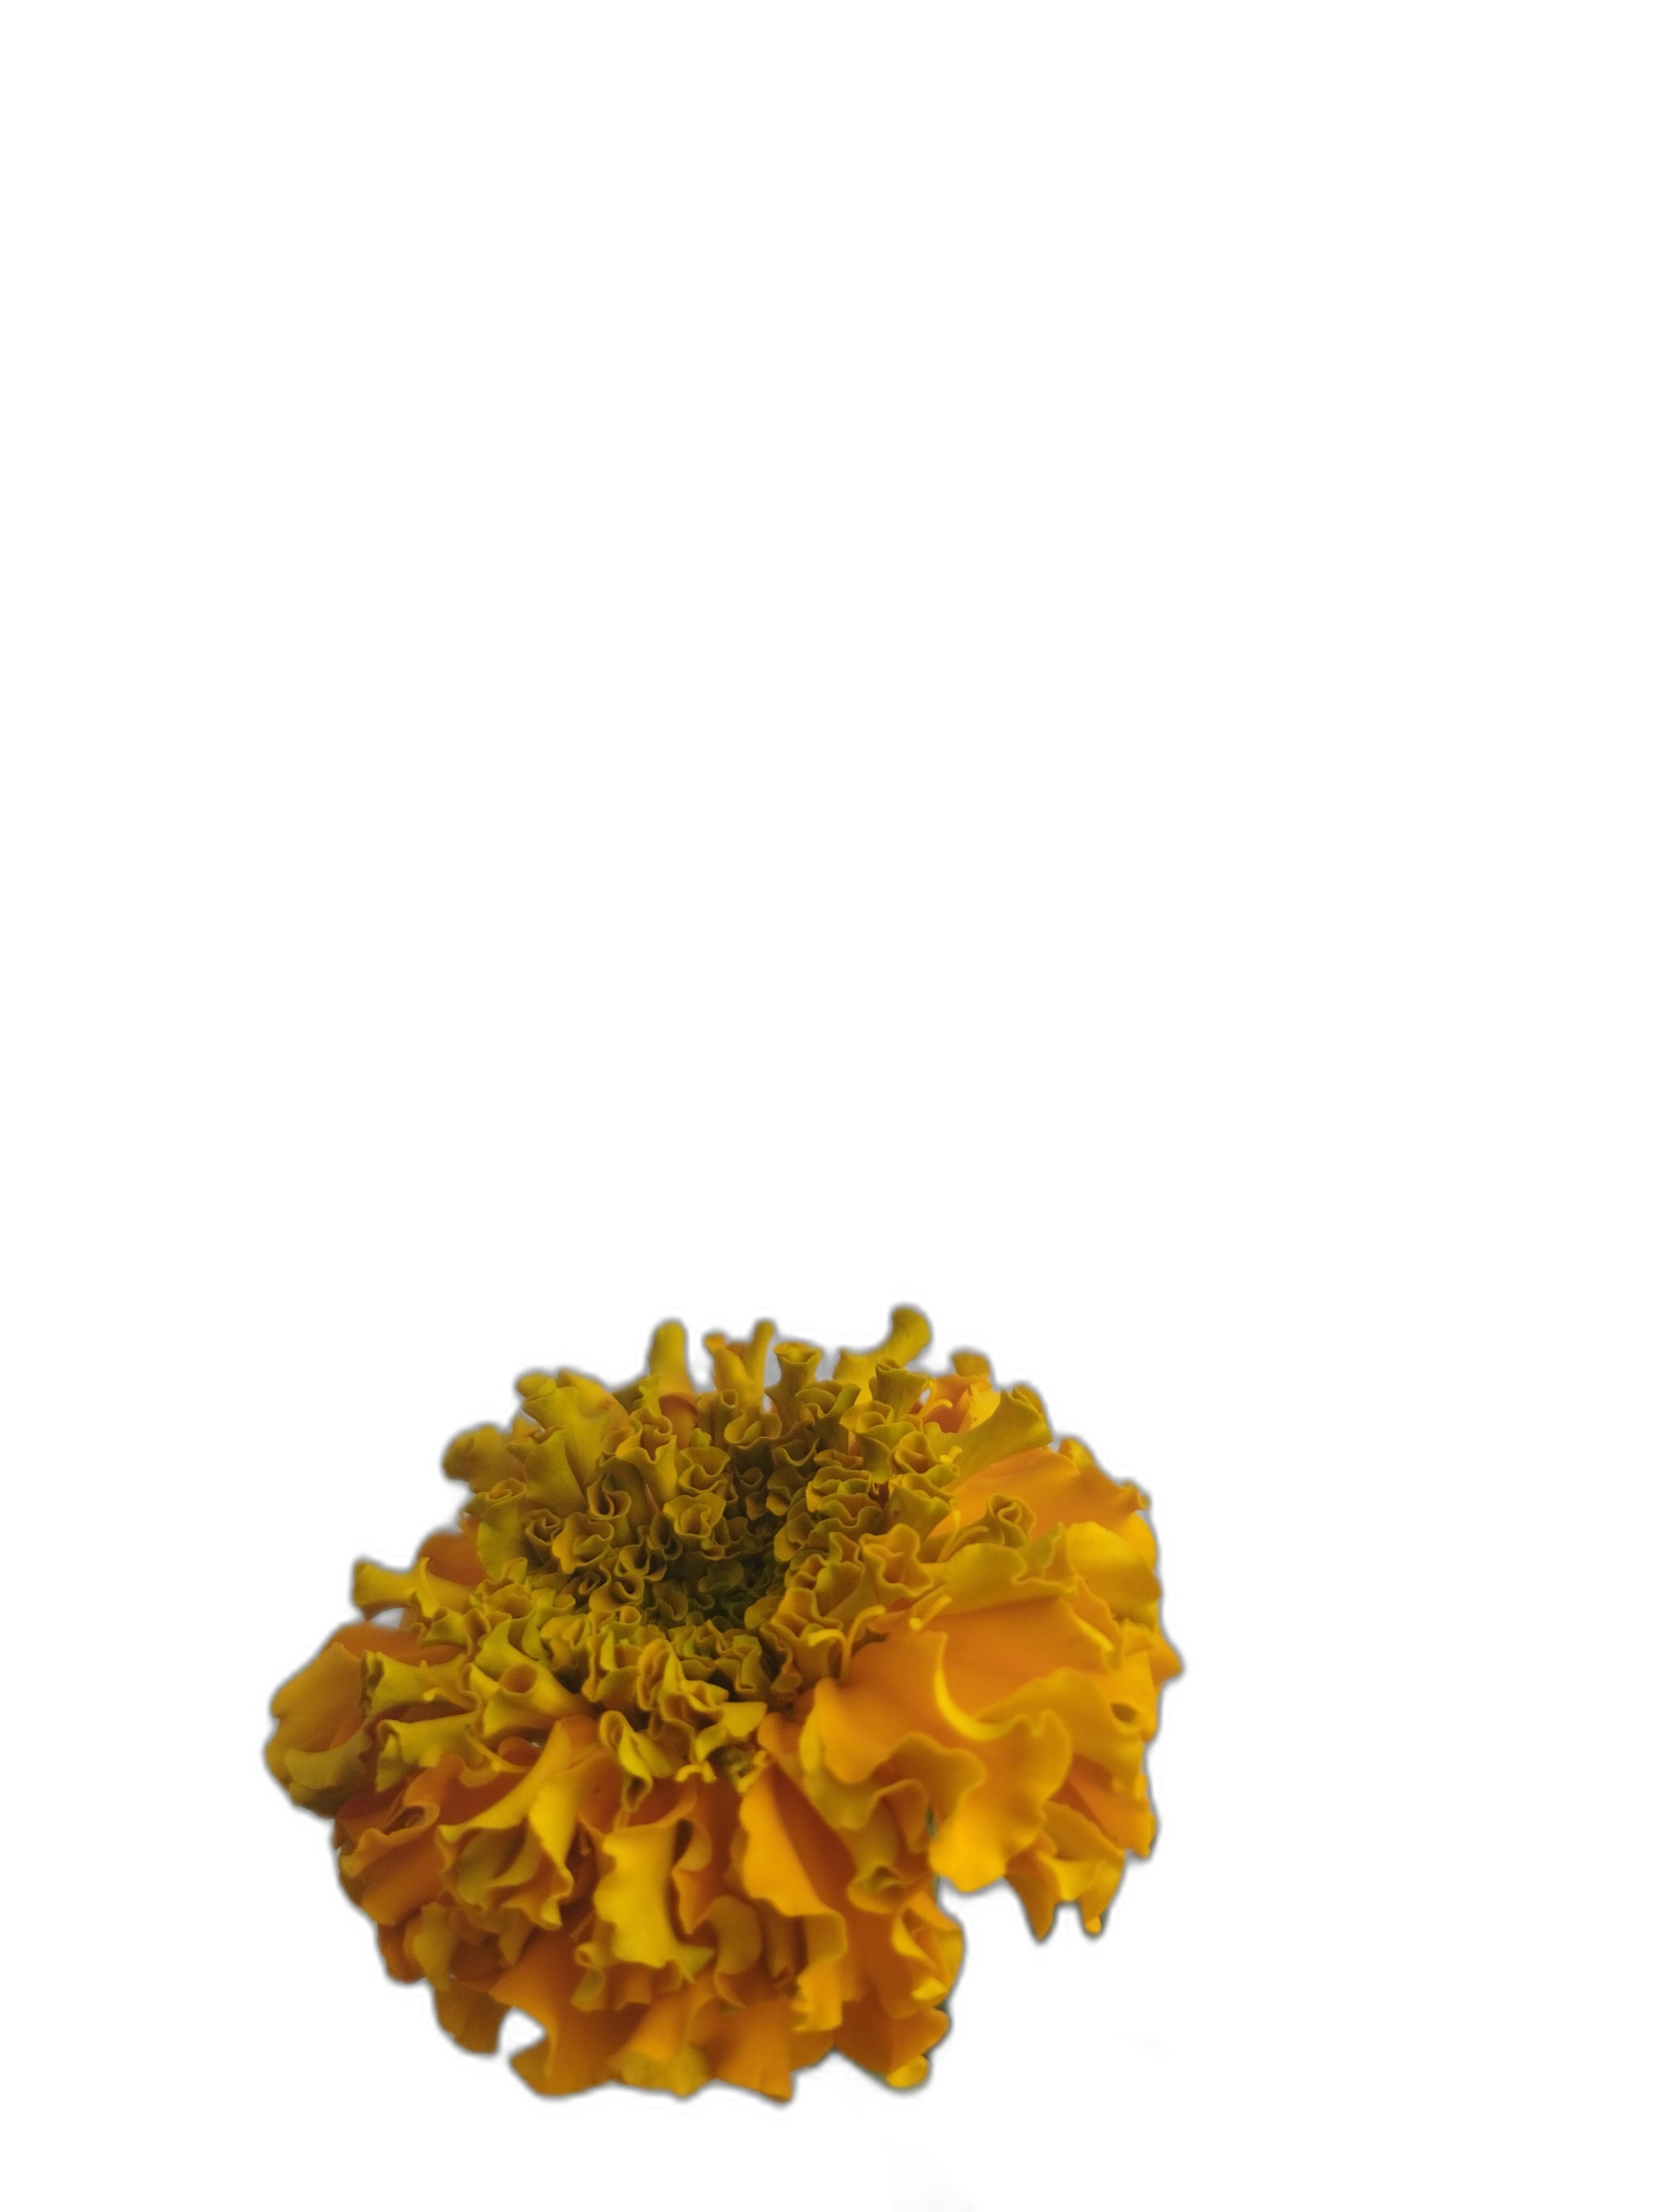
Label: Marigold